Berrylands railway station

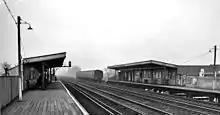
Berrylands Station in 1961

It was opened on 16 October 1933 to serve large housing developments, which gave the station its name. 90% of the cost of the station was financed by the local developers to enhance the attractiveness of the new estate to commuters.